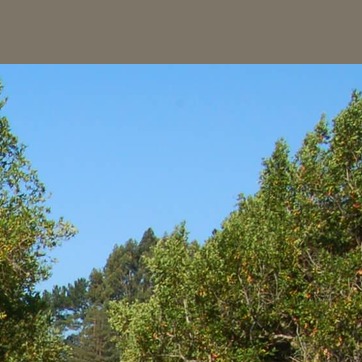
Material: sky